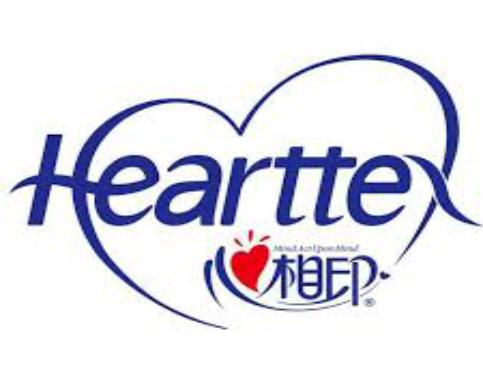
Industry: Necessities